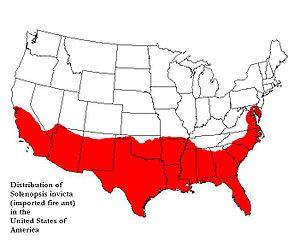
Solenopsis invicta, parfois appelée fourmi de feu, est l'une des 266 espèces de fourmis du genre très commun Solenopsis.